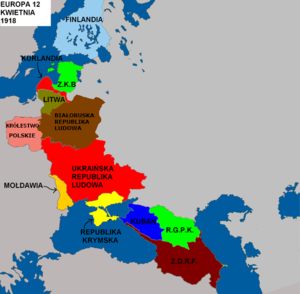
Hertugdømmet Kurland og Semgallen (1918)
Østeuropa i 1918
Hertugdømmet Kurland og Semgallens geografiske placering
Hertugdømmet Kurland og Semgallen var et forslået klientkongedømme af det Tyske Kejserrige. Det blev proklameret den 8. marts 1918, i det tyskbesatte Guvernement Kurland af et Landesrat bestående af tyskbaltere, som tilbød hertugdømmets krone til Kejser Wilhelm 2. af Tyskland, på trods af en eksisterende tidligere suverænt regerende adelig familie i det tidligere hertugdømme af samme navn. Selv om den tyske Reichstag støttede national selvbestemmelse for folkene i Baltikum, fortsatte den tyske overkommando politikken om fastholdelse af Baltikum til det Tyske Kejserrige ved at betro sig til tyskbalterne.